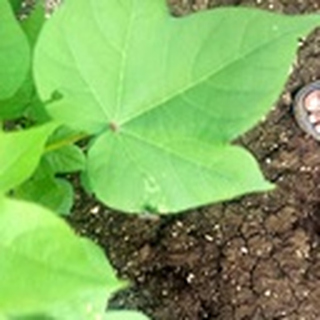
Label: healthy_cotton